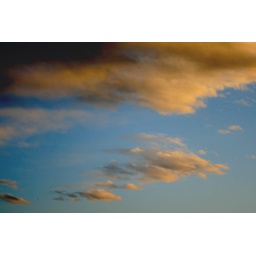
Another capture of the clouds from my patio. The clouds come in from over the mountains and are just stunning in the late evening.